Sando (official)

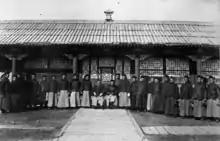
Sando as an Amban in Urga, 1910

Sando was named Amban of Urga (modern day Ulaanbaatar) responsible for Tsetsen Khan and Tüsheet Khan aimags, on November 26, 1909. Upon his arrival in March 1910, he implemented in rapid succession a spate of "New Administration" Qing reform policies and projects. He promoted increased immigration of Han farmers, which he felt was a more effective way to counter expanding Russian influence in the area than simply garrisoning troops, and built up the Qing military capacity by establishing a Military Training Office under the domineering leadership of Army Chief of Staff Colonel Tang Zaili (唐在礼) who forcibly recruited Mongolians, including lamas, into the cavalry and local Chinese into the machine gun battalion. To enforce law and order, Sando recruited 100 patrolmen and 44 policemen and levied taxes on gold, timber, carriage and camels to subsidize establishment of effective law courts. He introduced improvements to postal operations between Urga and Beijing, the education system, and to heath and sanitation (for example, he introduced street lights to the capital and created the first public toilets). He dispatched agents to investigate Outer Mongolia's natural resource potential, created the Bureau of Cultivation to exploit agricultural possibilities, especially in the central Tusheet Khan area of the country, and planned construction of a railway between the Urga and Beijing.